Motor cortex

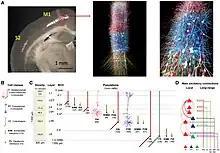
A biophysically realistic model of the mouse primary motor cortex microcircuit representing a cylindrical volume of 300 μm diameter: 3D visualization, connectivity, dimensions, and neuronal densities, classes, and morphologies

Mammals evolved from mammal-like reptiles over 200 million years ago. These early mammals developed several novel brain functions most likely due to the novel sensory processes that were necessary for the nocturnal niche that these mammals occupied. These animals most likely had a somatomotor cortex, where somatosensory information and motor information were processed in the same cortical region. This allowed for the acquisition of only simple motor skills, such as quadrupedal locomotion and striking of predators or prey. Placental mammals evolved a discrete motor cortex about 100 mya. According to the principle of proper mass, "the mass of neural tissue controlling a particular function is appropriate to the amount of information processing involved in performing the function." This suggests that the development of a discrete motor cortex was advantageous for placental mammals, and the motor skills that these organisms acquired were more complex than their early-mammalian ancestors. Further, this motor cortex was necessary for the arboreal lifestyles of our primate ancestors.